ScreenX

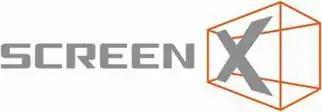
This logo was used until 2019.

Like for IMAX films, in order to match the length of the entire tri-screen theater, ScreenX films are formatted either during shooting in production or converting in post-production. A film shot for ScreenX is typically shot with three cameras. The process is done through scene selecting, archiving, delivering assets, color grading, and mastering before distribution to theaters.